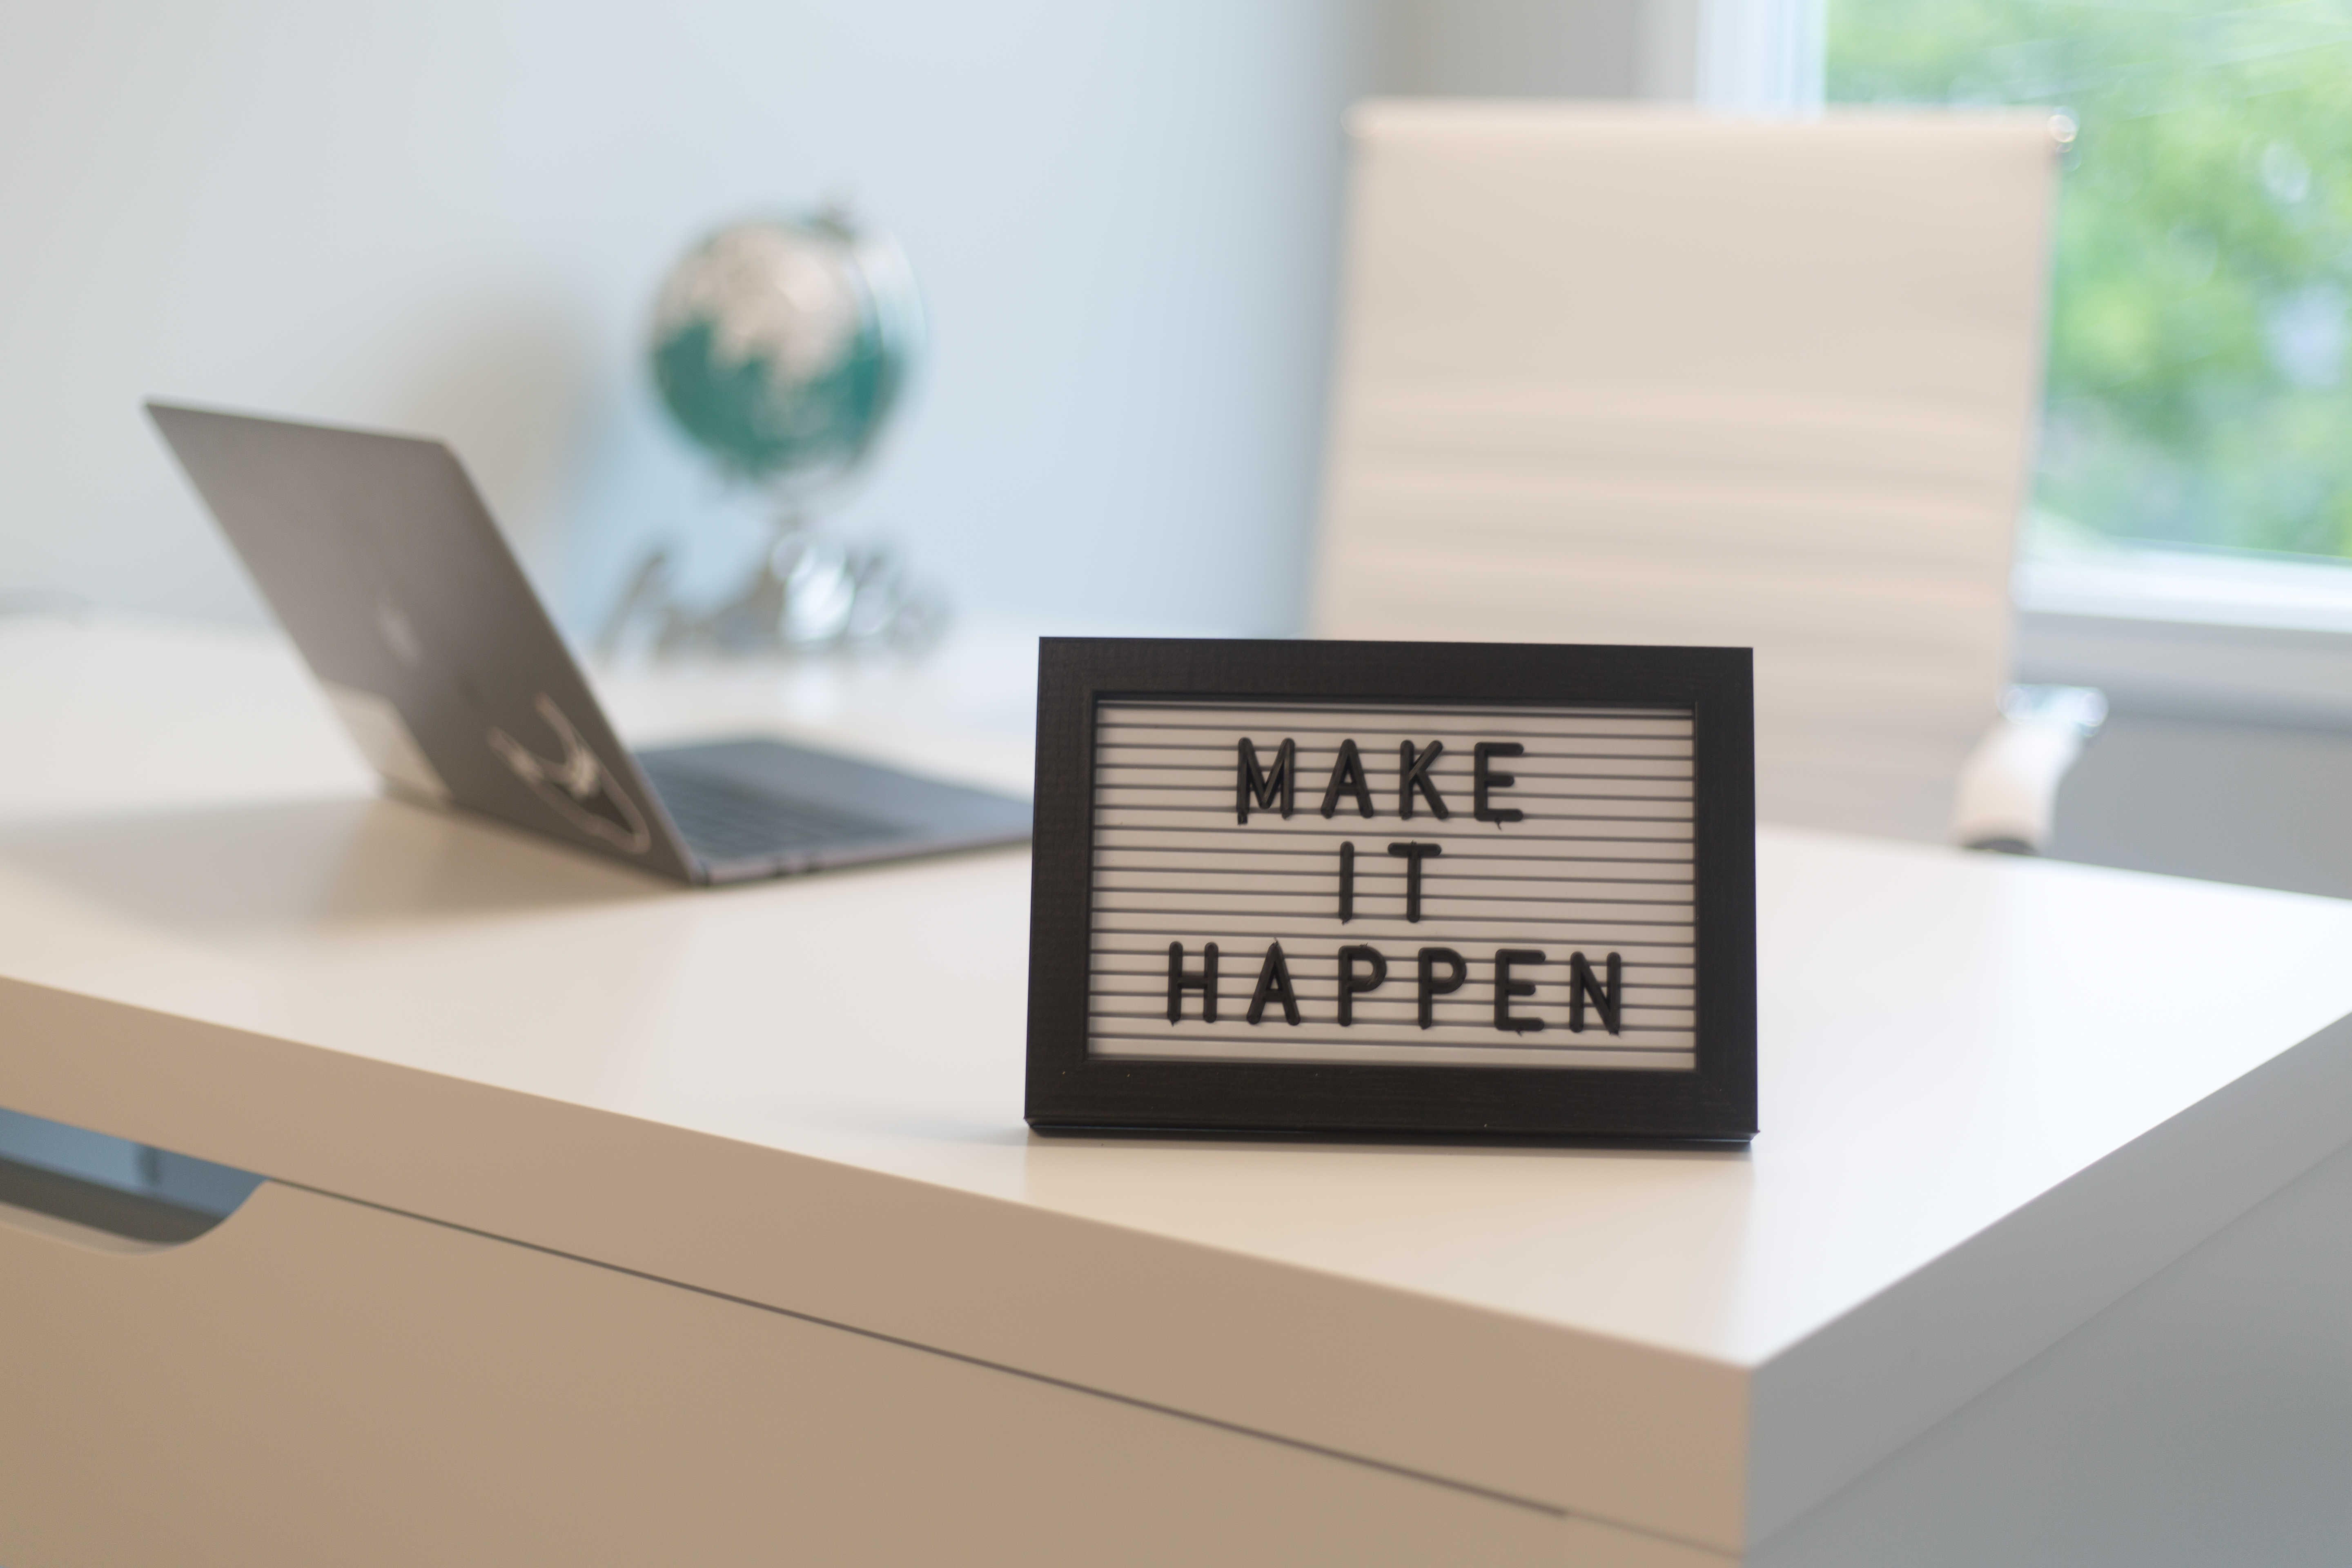
Material property, room, desk